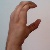
The image shows a hand gesture representing the letter 'C' in Indian Sign Language.